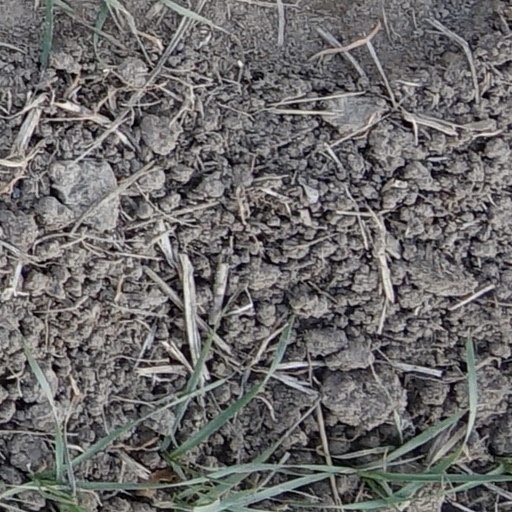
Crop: wheat